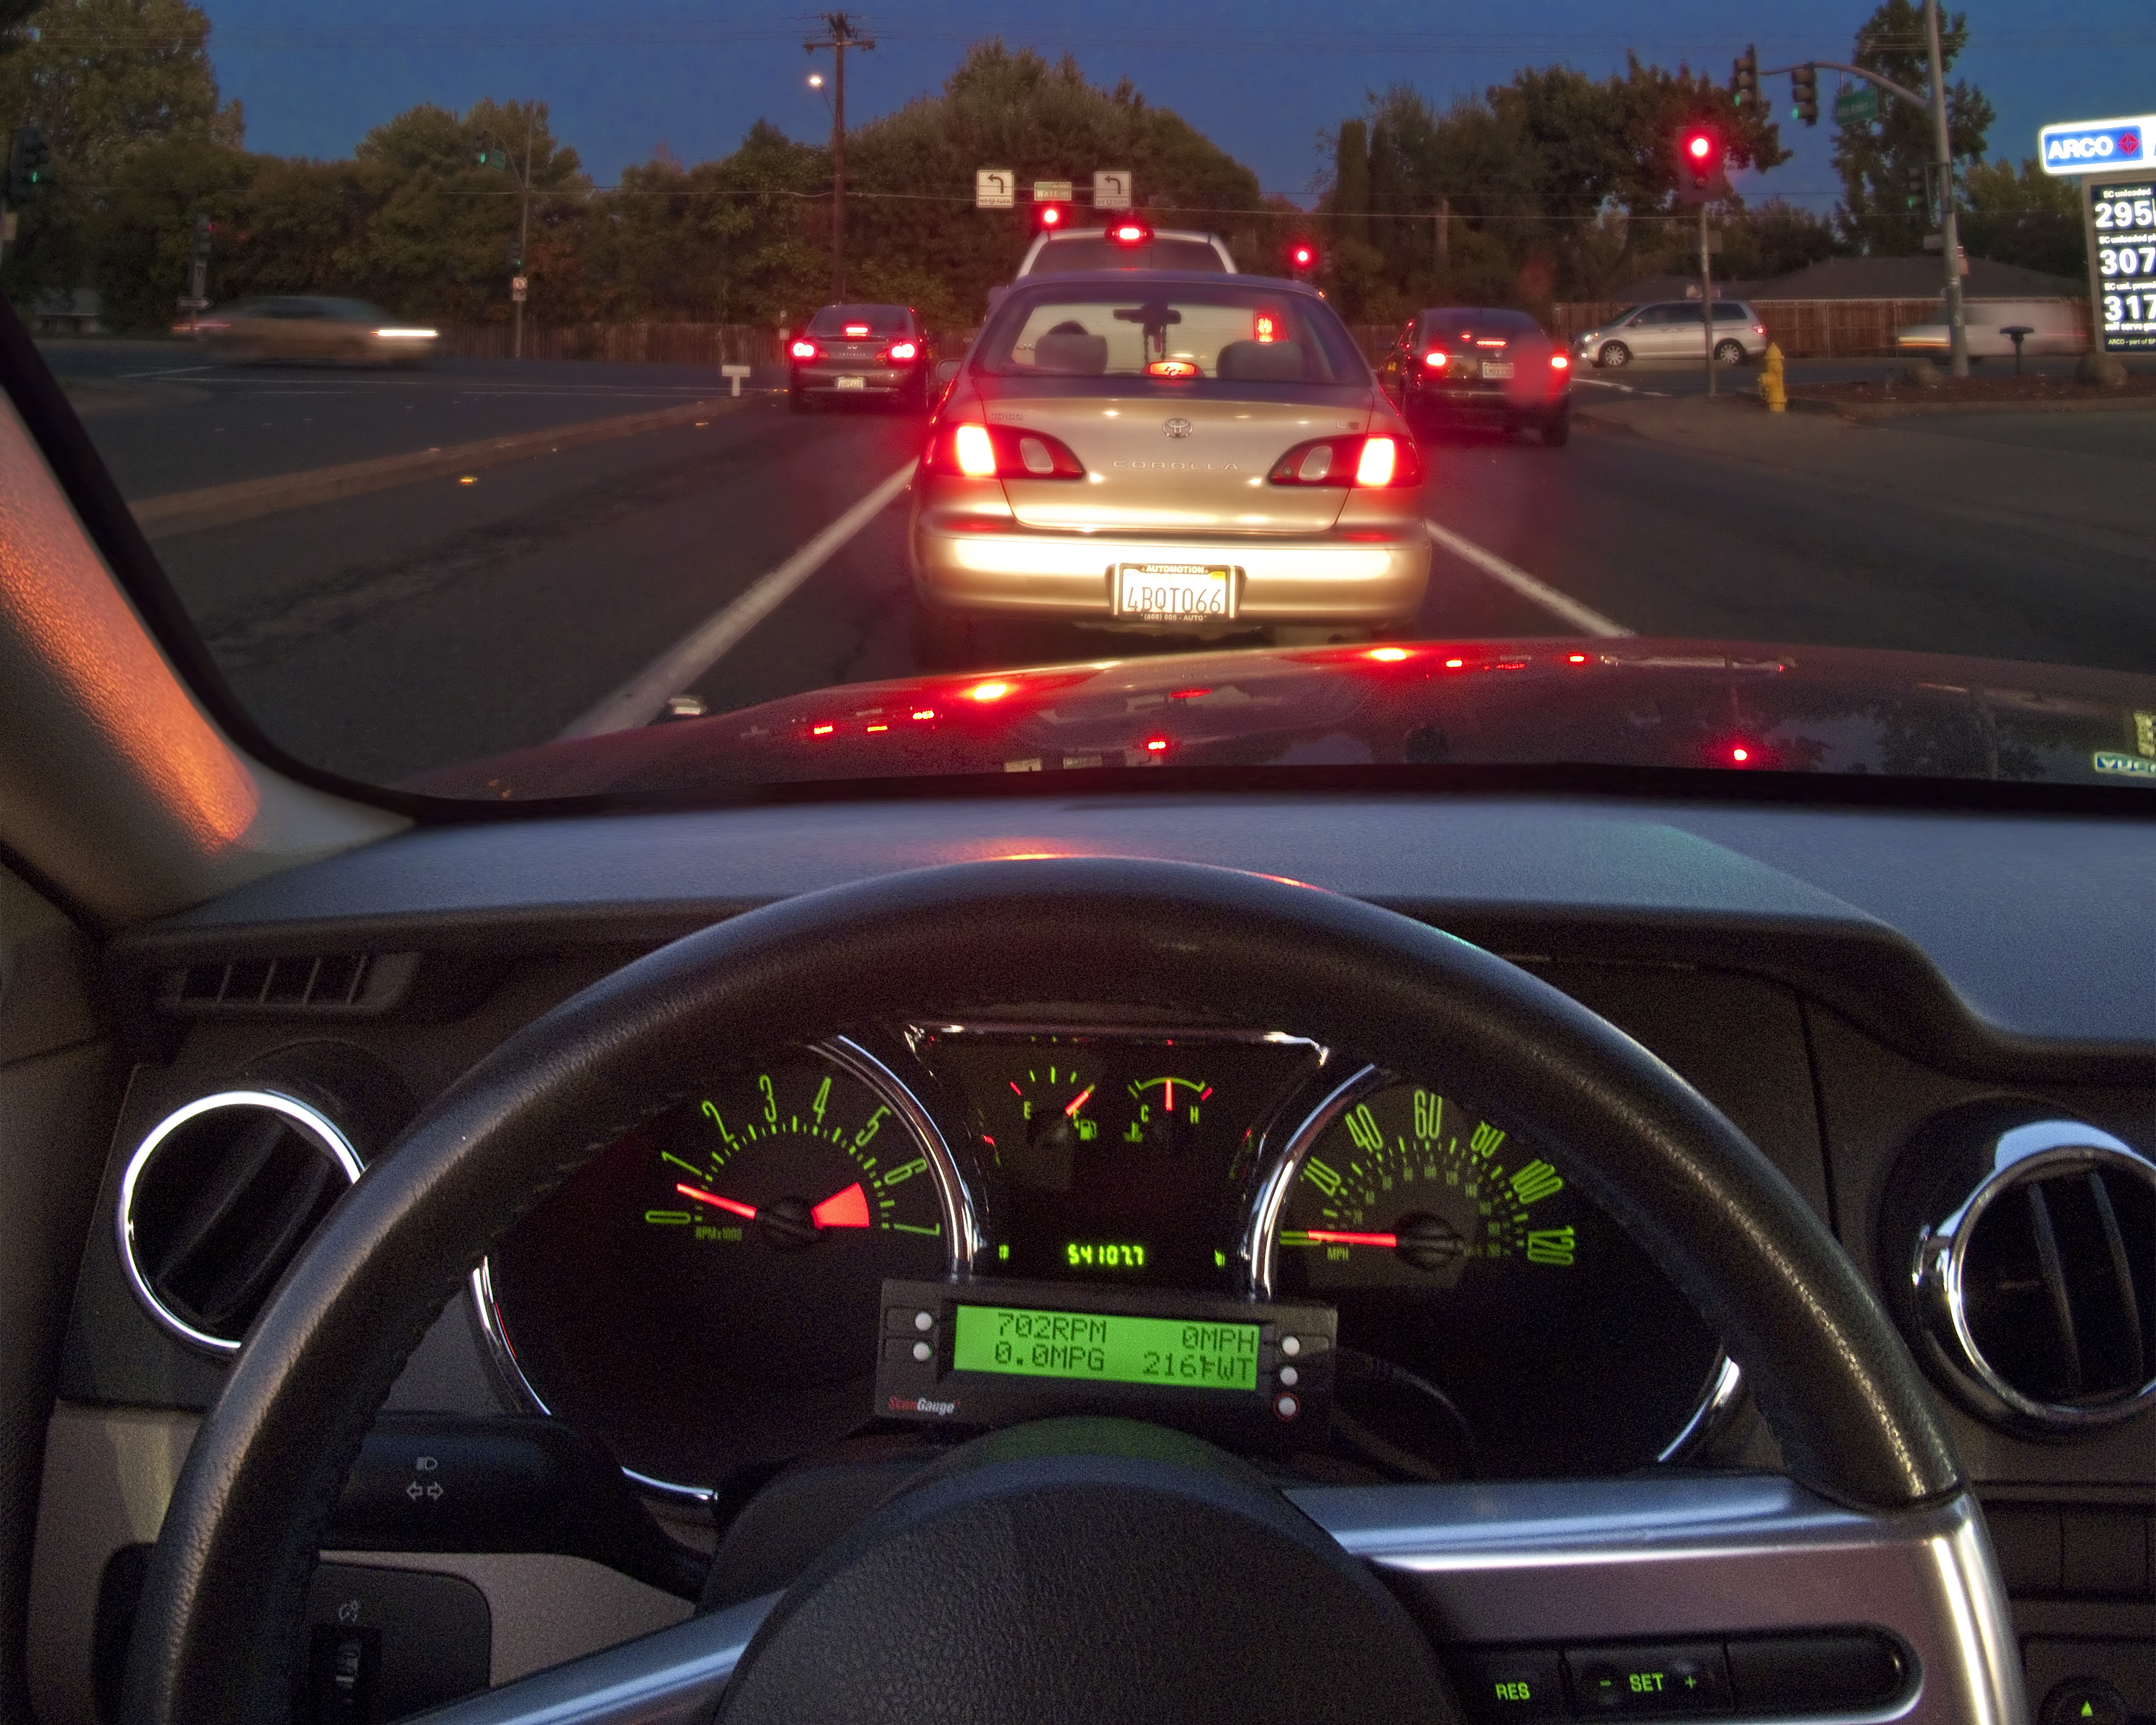
car, wheel, driving, vehicle, sports car, sacramento, screenshot, automobile make, automotive exterior, luxury vehicle